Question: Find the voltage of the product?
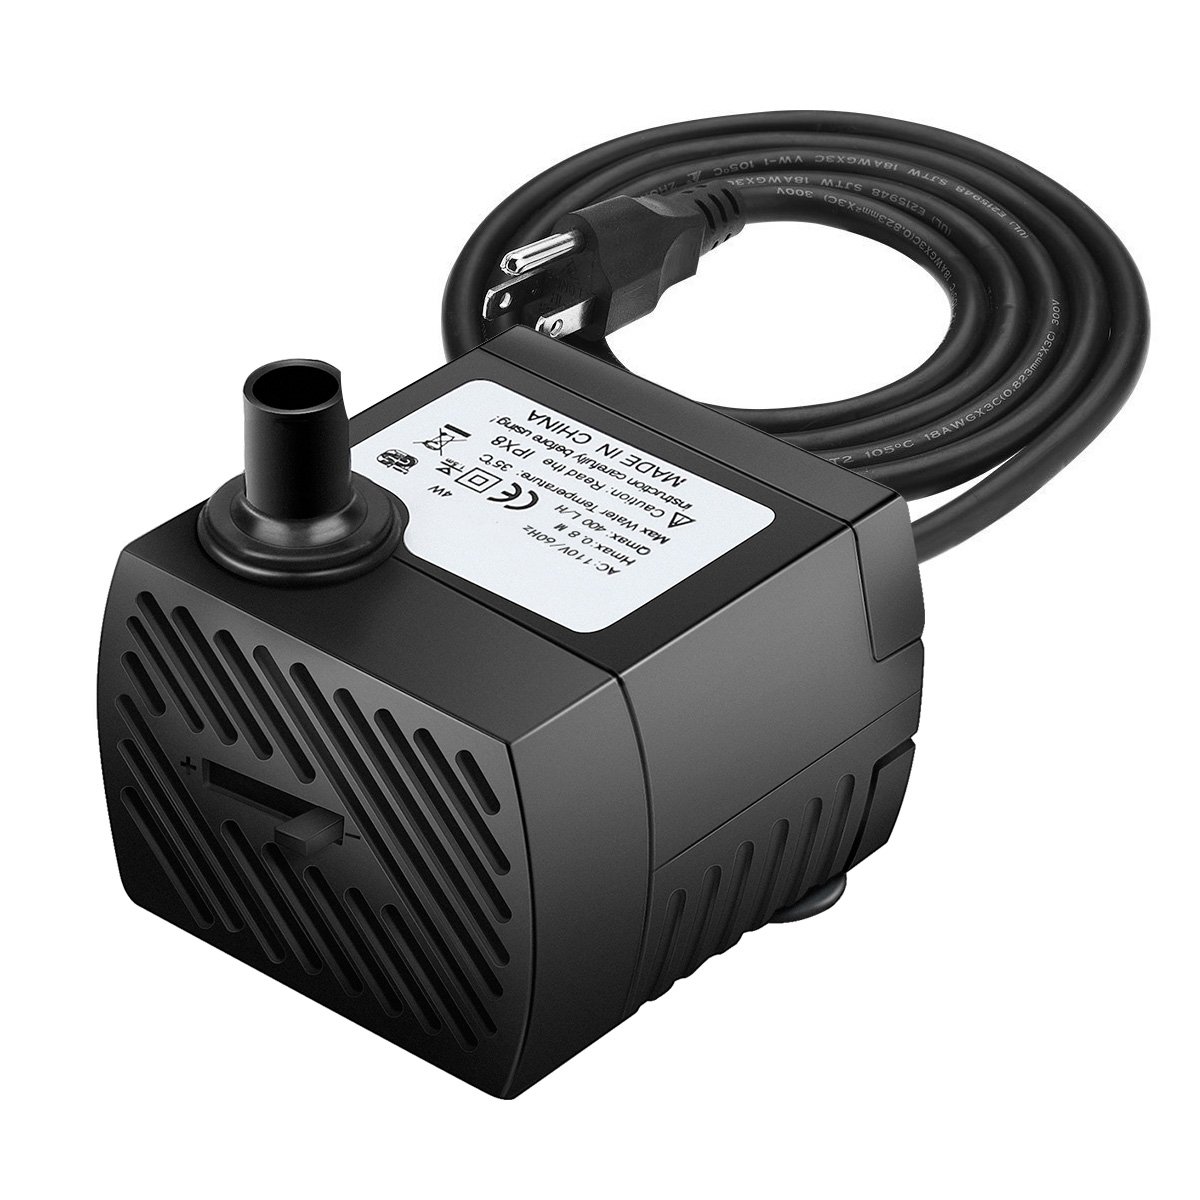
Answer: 110.0 volt